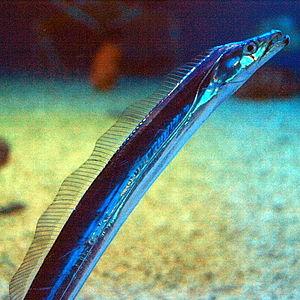
Trichiurus est un genre de poissons semi-pélagique à nageoires rayonnées de la famille des Trichiuridae. Il fait partie des poissons dits « de grand fond » car ils vivent et sont pêchés à très grande profondeur.